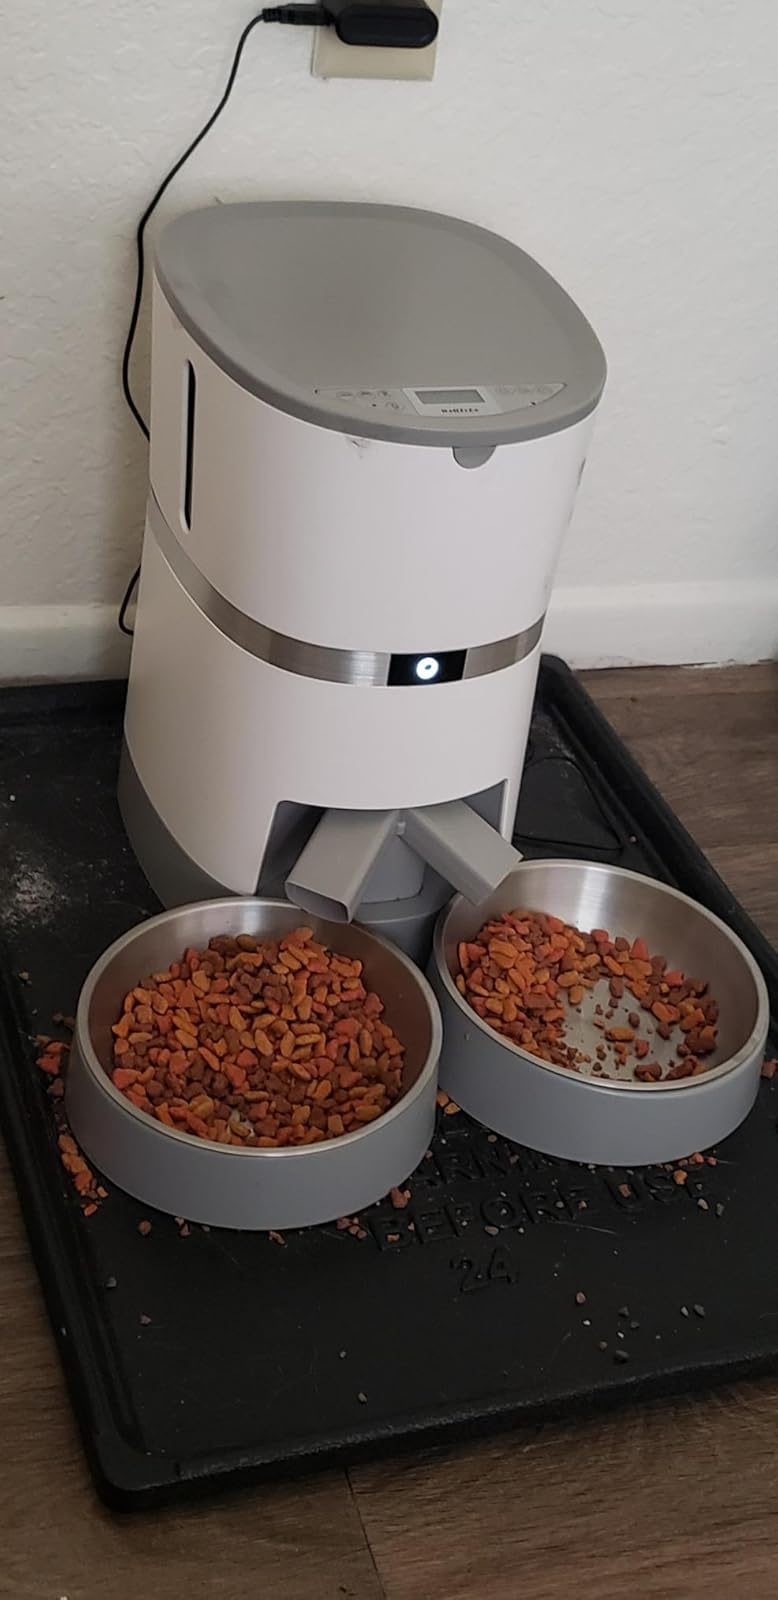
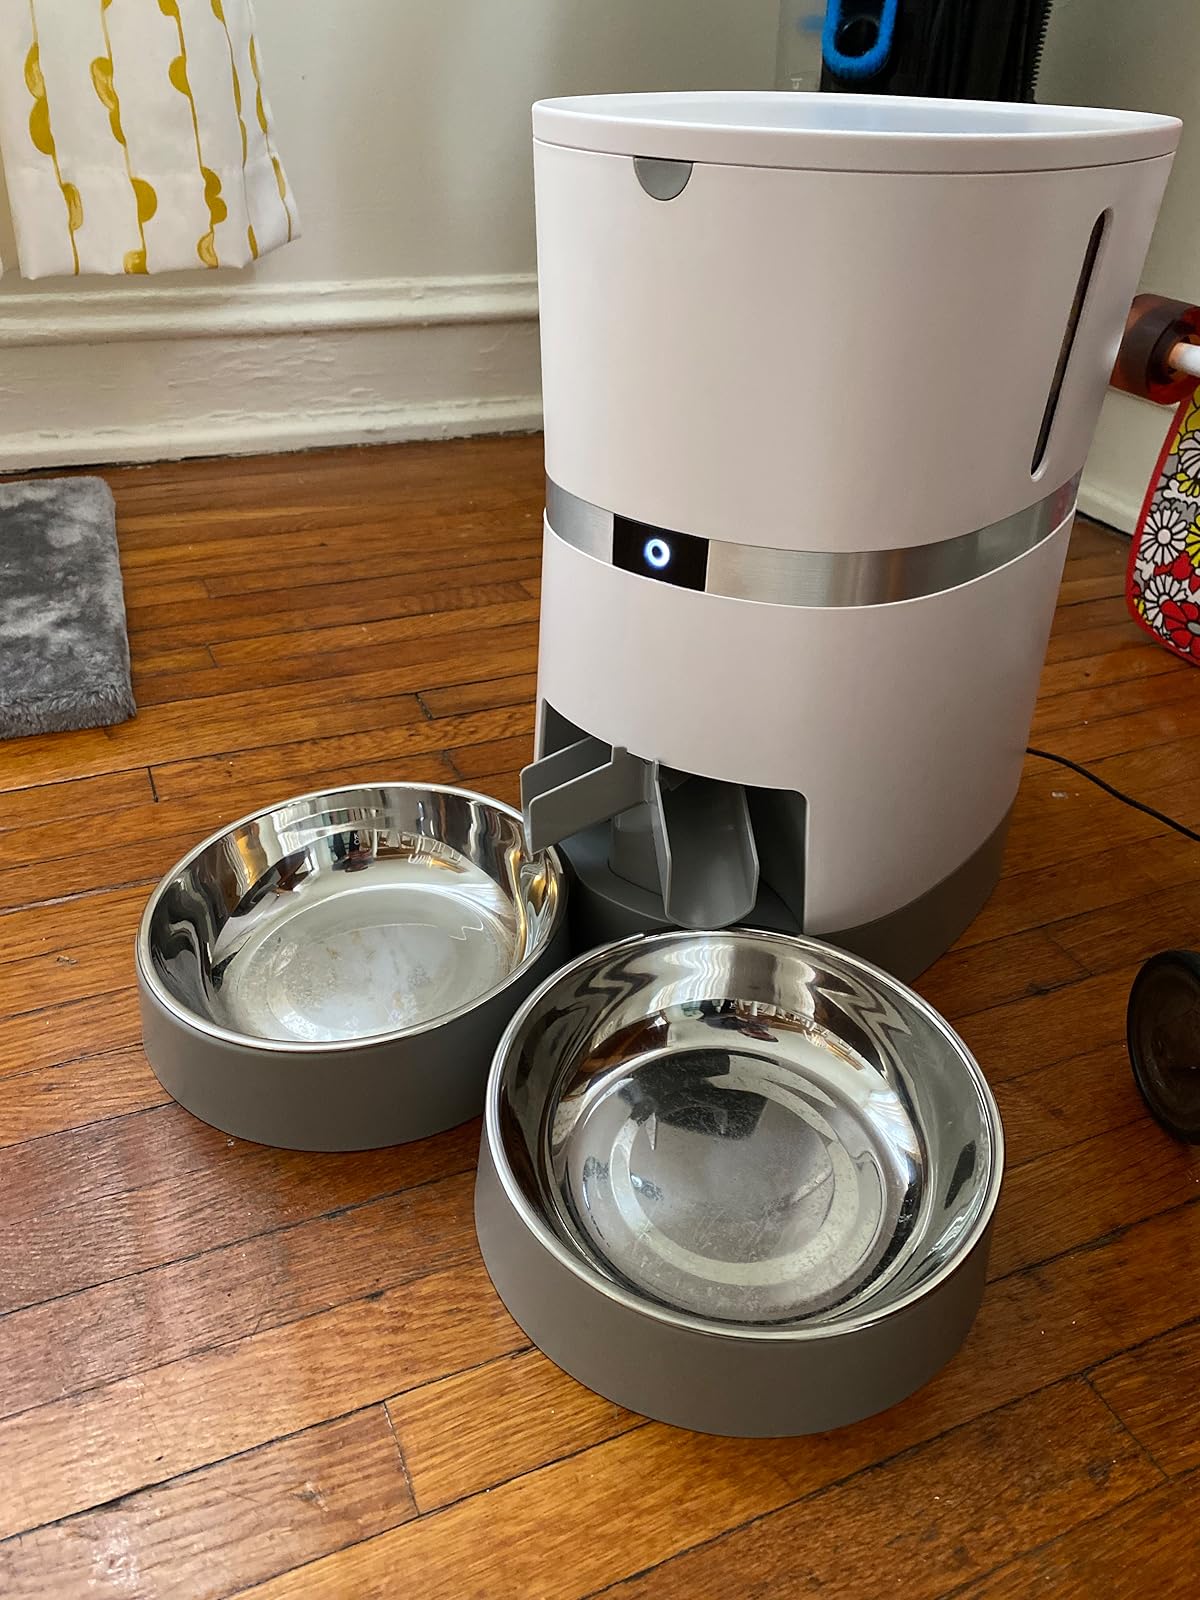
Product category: items_feeder
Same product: yes